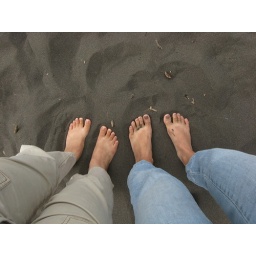
feet in the black sand